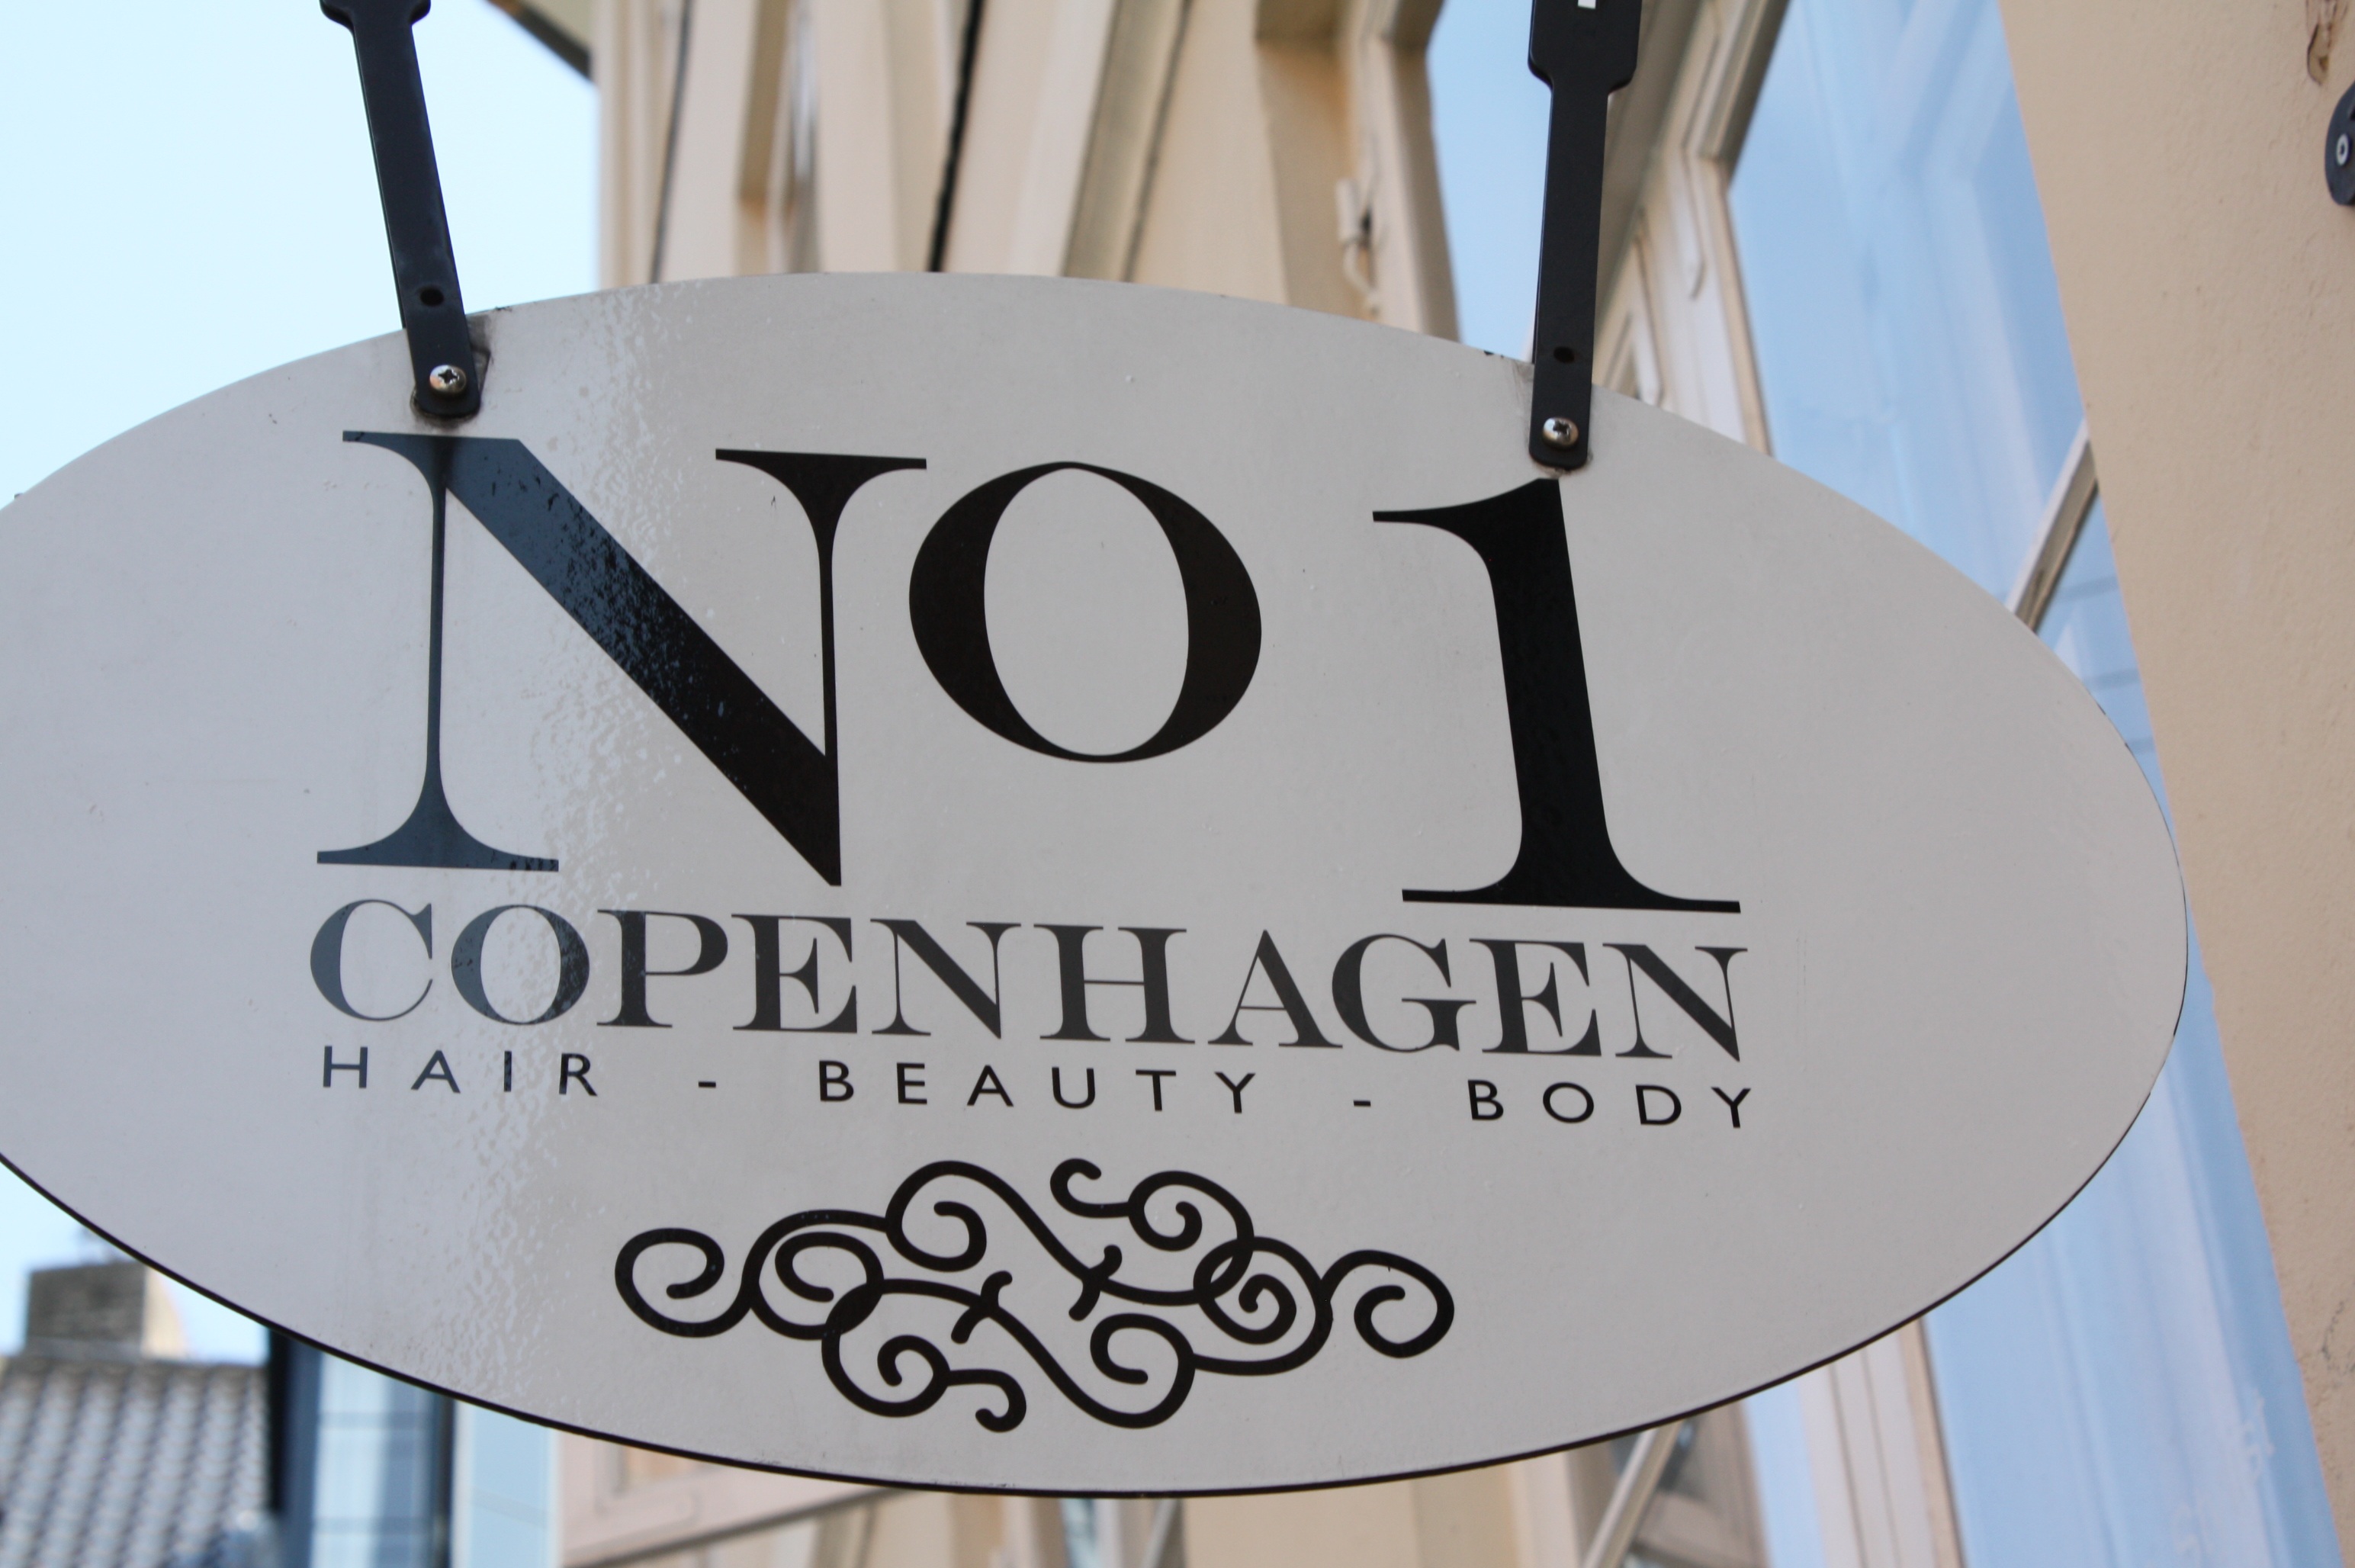
white, advertising, sign, banner, signage, brand, illustration, shield, denmark, copenhagen, shape, no 1